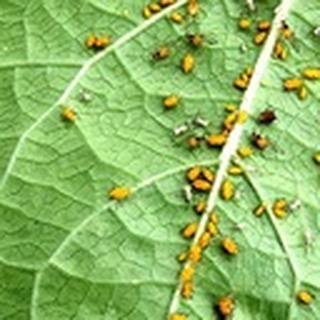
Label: cotton_aphids